Power supply unit (computer)

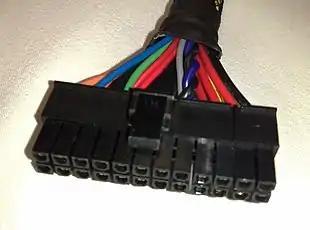
24-pin ATX motherboard power plug; pins 11, 12, 23 and 24 form a detachable separate four-pin plug, making it backward compatible with 20-pin ATX receptacles

A 'power supply tester' is a tool used to test the functionality of a computer's power supply. Testers can confirm the presence of the correct voltages at each power supply connector. Testing under load is recommended for the most accurate readings.